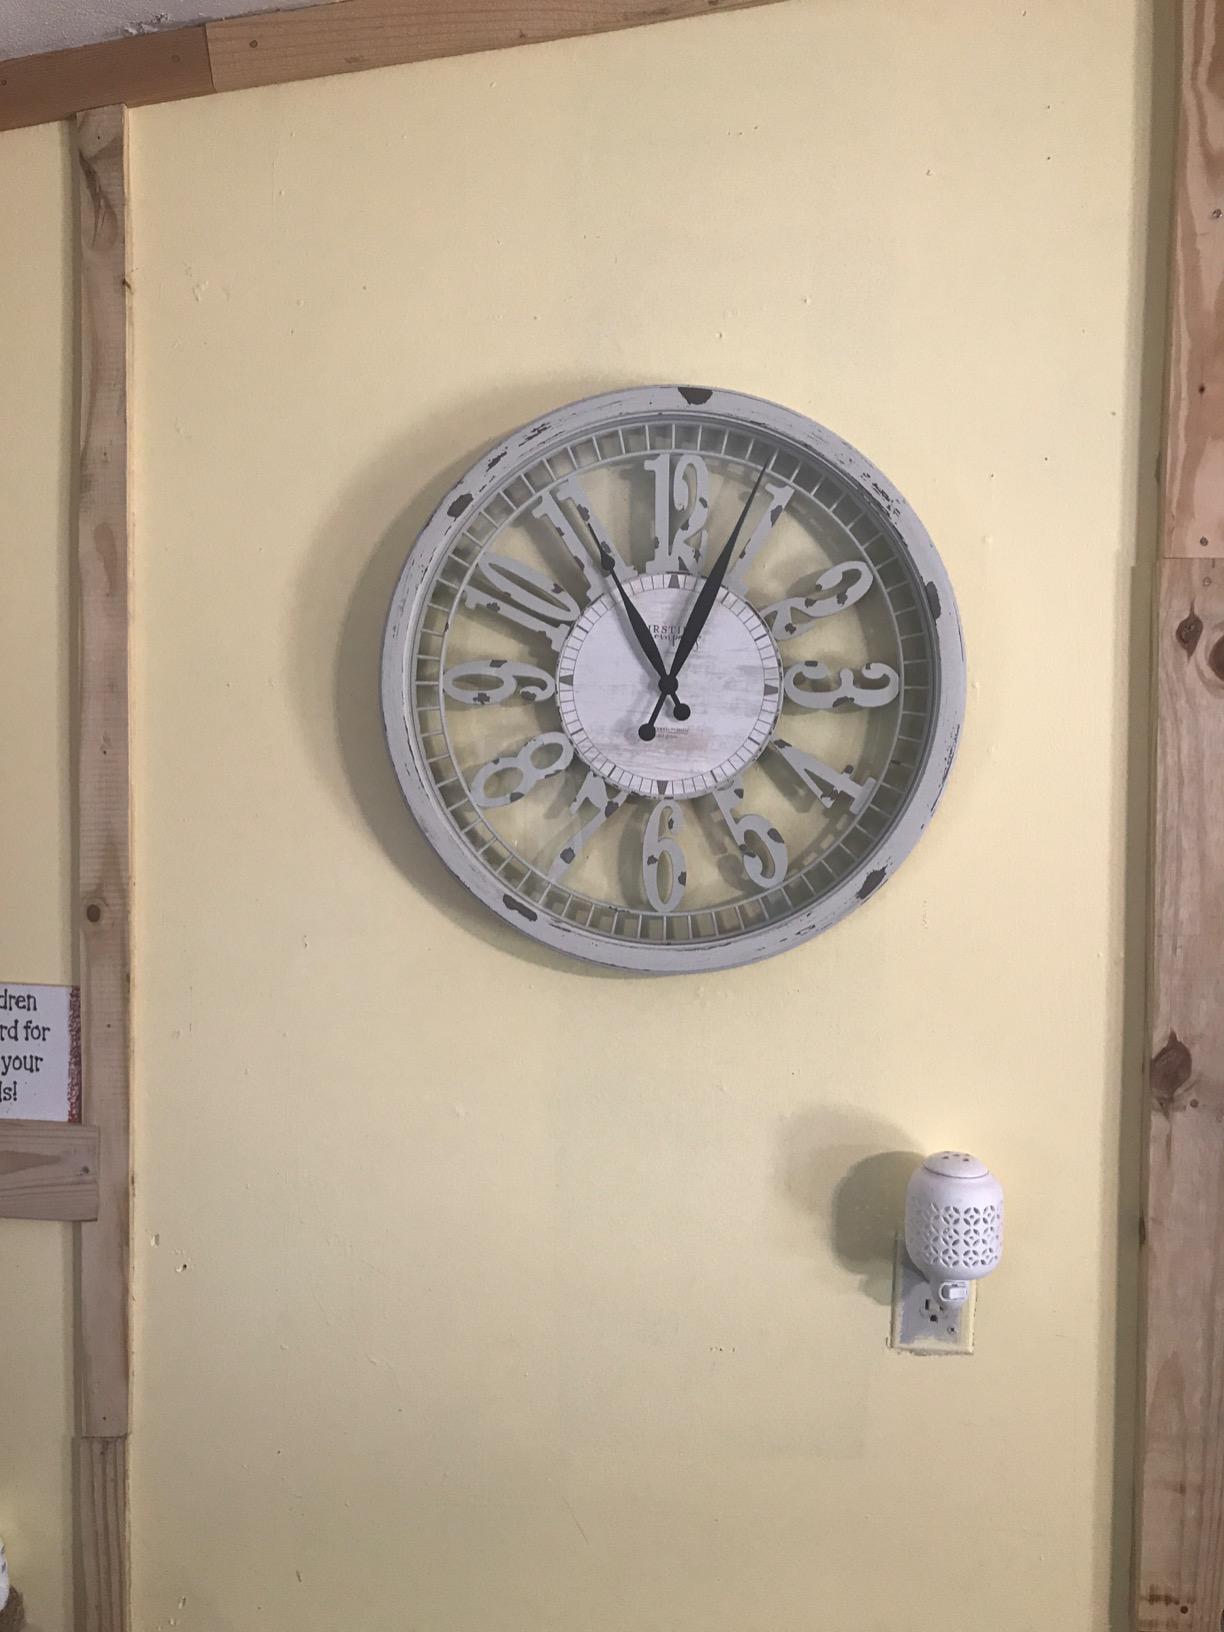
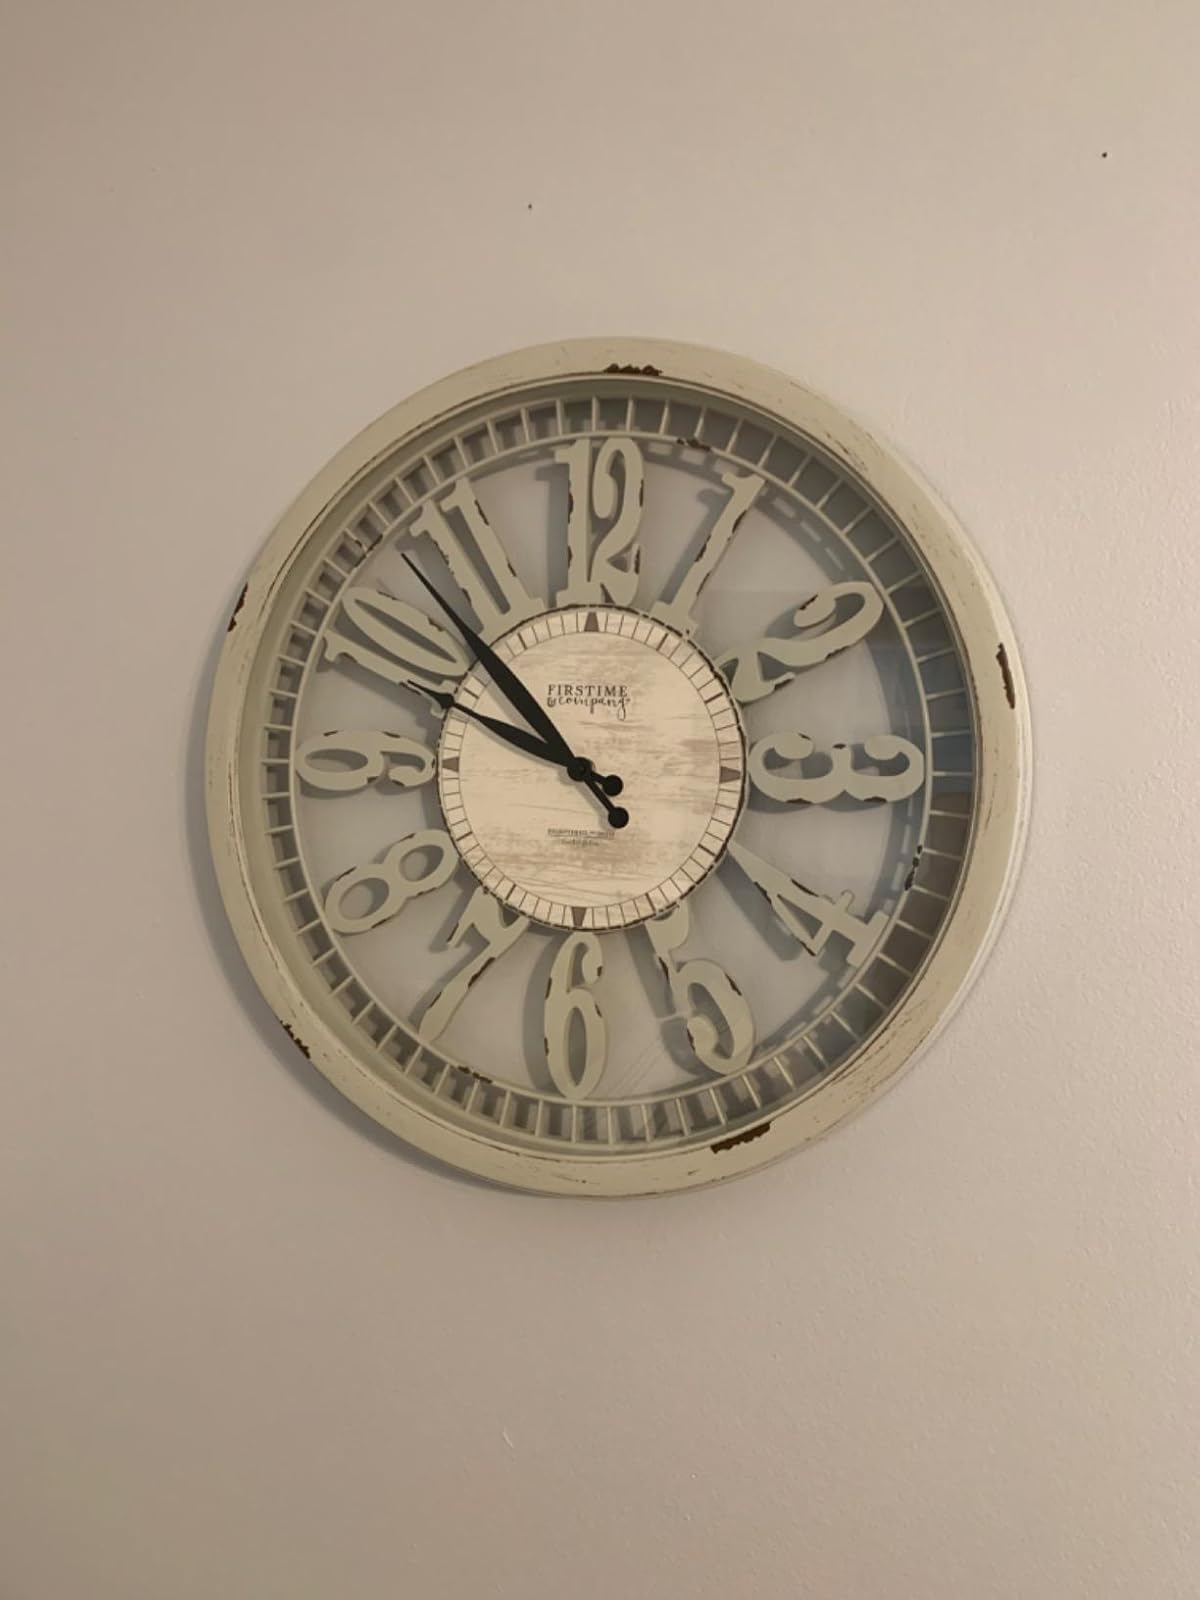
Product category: clock
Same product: yes